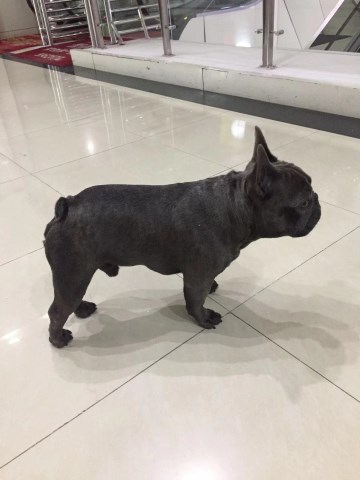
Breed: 1121-n000002-French_bulldog